A Trout in the Milk

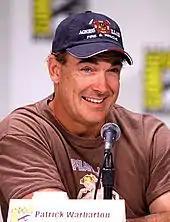
Patrick Warburton returns to guest star as Rick Stoner in the episode

With the season renewal, main cast members Ming-Na Wen, Chloe Bennet, Elizabeth Henstridge, Henry Simmons, Natalia Cordova-Buckley, and Jeff Ward were confirmed to be returning from previous seasons as Melinda May, Daisy Johnson / Quake, Jemma Simmons, Alphonso "Mack" Mackenzie, Elena "Yo-Yo" Rodriguez, and Deke Shaw, respectively. Series star Clark Gregg also returns as his character Phil Coulson, portraying a Life Model Decoy version of the character in the seventh season.